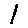
Label: 1